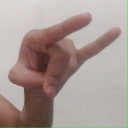
अक्षर: च